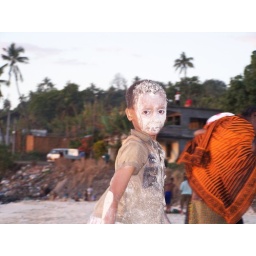
A comorian child trying to be a white man (musungu) by putting his face into white sand